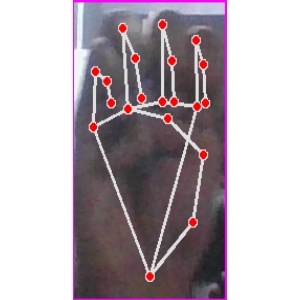
अक्षर: म